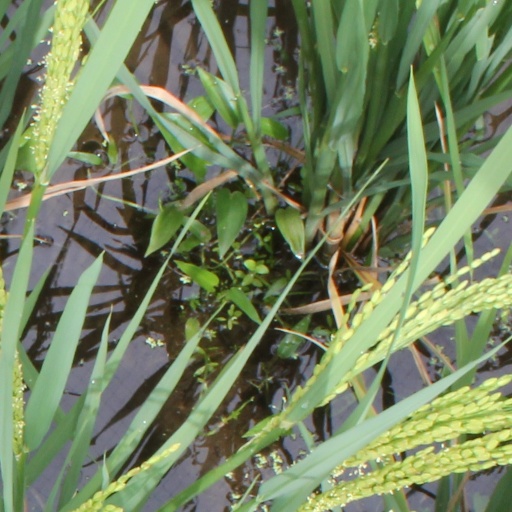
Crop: rice